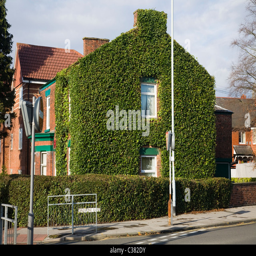
ivy over growing a house .